Rowing

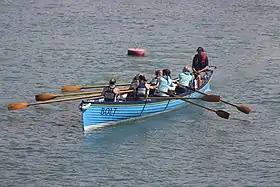
A Cornish pilot gig, a single banked boat

The beginning of rowing is clouded in history but the use of oars in the way they are used today can be traced back to ancient Egypt. Whether it was invented in Egypt or something learned from Mesopotamia via trade is not known. However, archaeologists have recovered a model of a rowing vessel in a tomb dating back to the 18-19th century BC. The model they found was of a wide boat with shallow bottom, rather like a barge, which was designed to float on the shallow rivers of Mesopotamia. Both the Euphrates and the Tigris rivers were part of this region and flowing from the north to the south they quickly became an integral part of the non-nomadic civilizations.